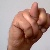
The image shows a hand gesture representing the letter 'N' in Indian Sign Language.